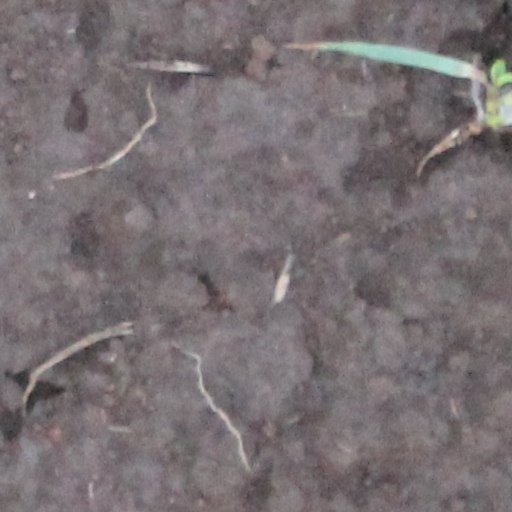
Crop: wheat